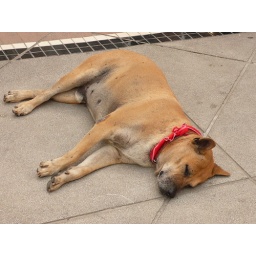
P1080306 dog in red _ bangkok thailand